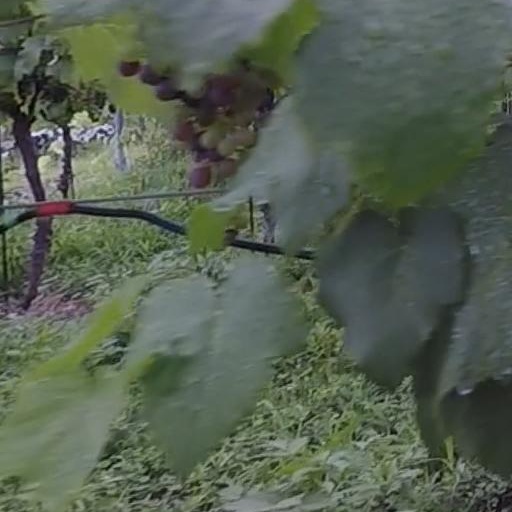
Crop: grape